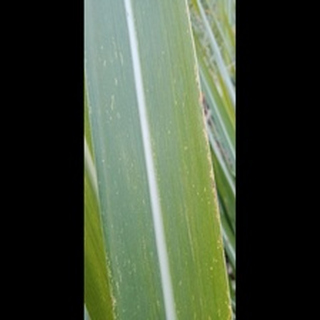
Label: sugarcane_mosaic